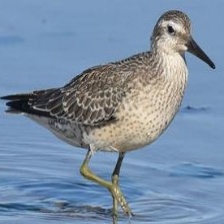
Species: RED KNOT
Scientific name: CALIDRIS CANUTUS
ImageNet parent category: red-backed_sandpiper